The Denver Post

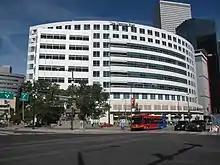
The newspaper's former building and newsroom in downtown Denver

In August 1892, "The Evening Post" was founded by supporters of Grover Cleveland with $50,000. It was a Democratic paper used to publicize political ideals and stem the number of Colorado Democrats leaving the party. Cleveland had been nominated for president because of his reputation for honest government.